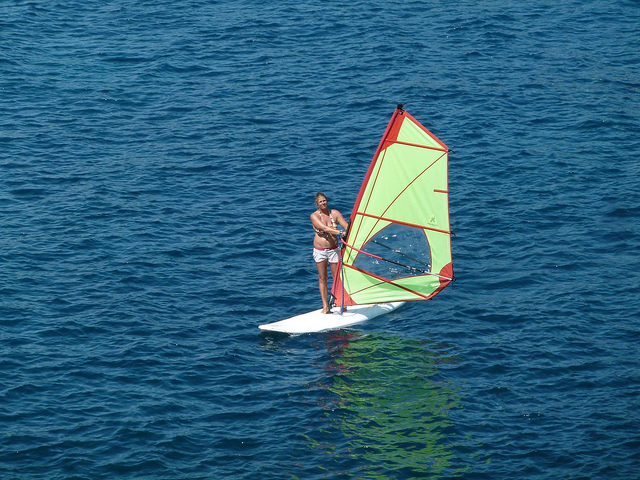
user: Given an image and a question. Answer the question in a short answer. Question: How does the man sustain winds? Short Answer:
assistant: sail